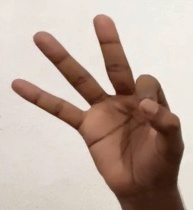
ASL sign: 9